Chamba, Himachal Pradesh

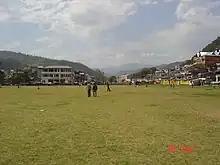
The Chaugan in Chamba, where fairs are held

The Akhand Chandi Palace, noted for its distinct green roof, was built by Raja Umed Singh between 1747 and 1765 and used as his residence. Later, Raja Sham Singh refurbished it with the assistance of British engineers. In 1879, the Darbar Hall (also named 'Marshal Hall' after the builder) was built. Raja Bhuri Singh added the Zenana Mahal (residence of Royal ladies). The building was exemplary of the fusion of Mughal and British architectural influences. In 1973, the Royal family of Chamba sold the palace to the Government of Himachal Pradesh, who in turn converted it into a Government College and District Library. Maintenance of the attractive palace, however, which has painted walls and glass work and intricate woodwork, has not been satisfactory, due to the lack of funds allocated to refurbish it. The palace provides scenic views of the Chaugan, Laxmi Narayana Temple, Sui Mata, Chamunda Devi Temple, Rang Mehal, Hari Rai Temple and Bansi Gopal Temple.